Madagascar sandgrouse

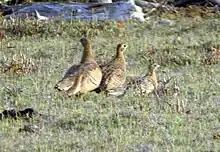
Family group with young

The Madagascar sandgrouse usually occurs in family-sized groups of three or four, but sometimes forms larger groups of a dozen birds or more. During the day it feeds on the ground, walking around foraging for seeds. It can run, but seldom does so. It has good hearing and sight and is easily alarmed, making human observations on foot difficult. When disturbed, it may freeze at first, but soon either slinks away or flushes abruptly. The group will fly off together landing a short distance away. It communicates with the other birds using a low, rapid, hoarse "ag-ag-ag-ag", or a similar single note repeated every couple of seconds.